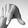
ASL letter: Q